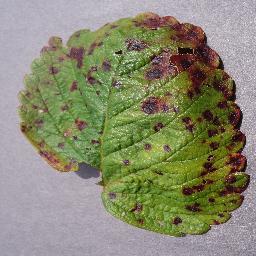
Label: Strawberry___Leaf_scorch